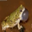
Label: frog